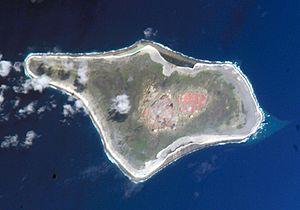
Starbuck est un atoll inhabité des Kiribati. Situé dans l'océan Pacifique central, à 840 kilomètres au sud-est de l'île de Kiribati et à 200 kilomètres au sud de l'île Malden, l'île la plus proche, elle fait partie avec cette dernière des îles de la Ligne.